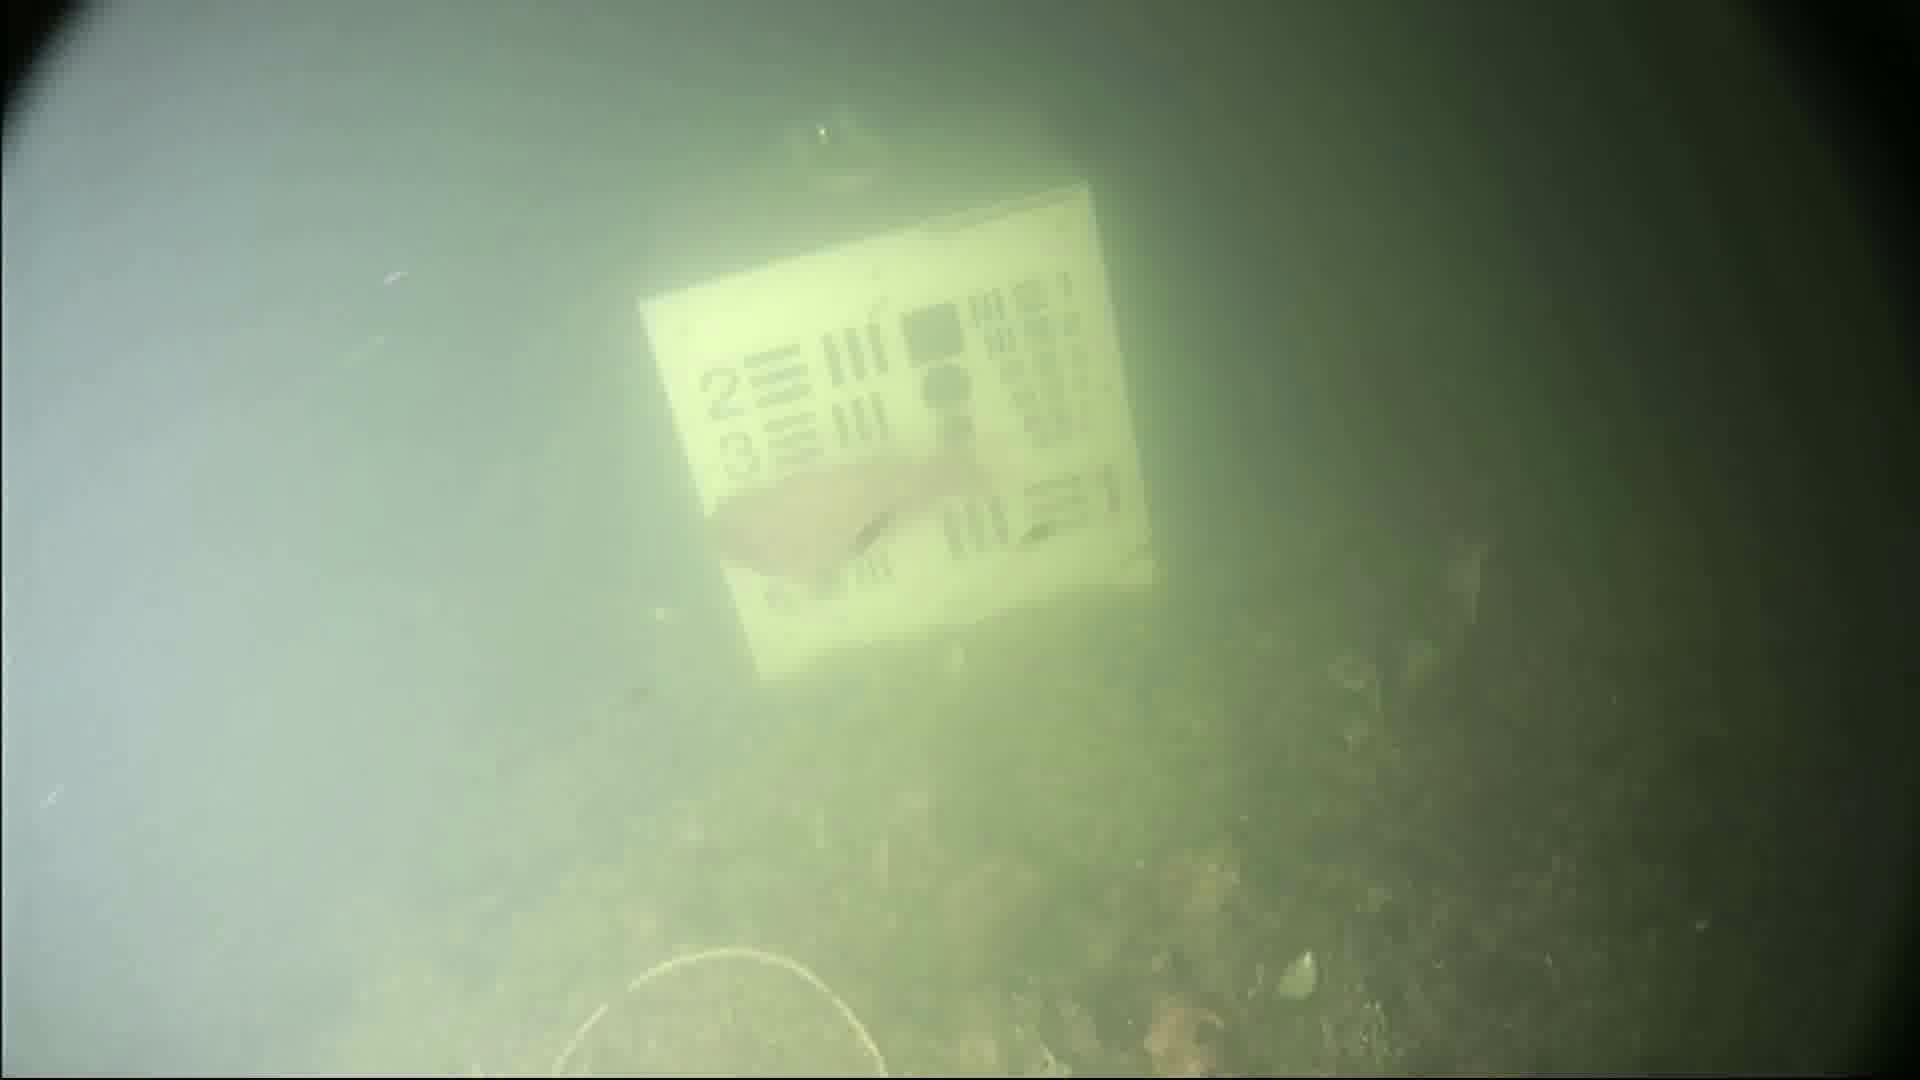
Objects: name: fish